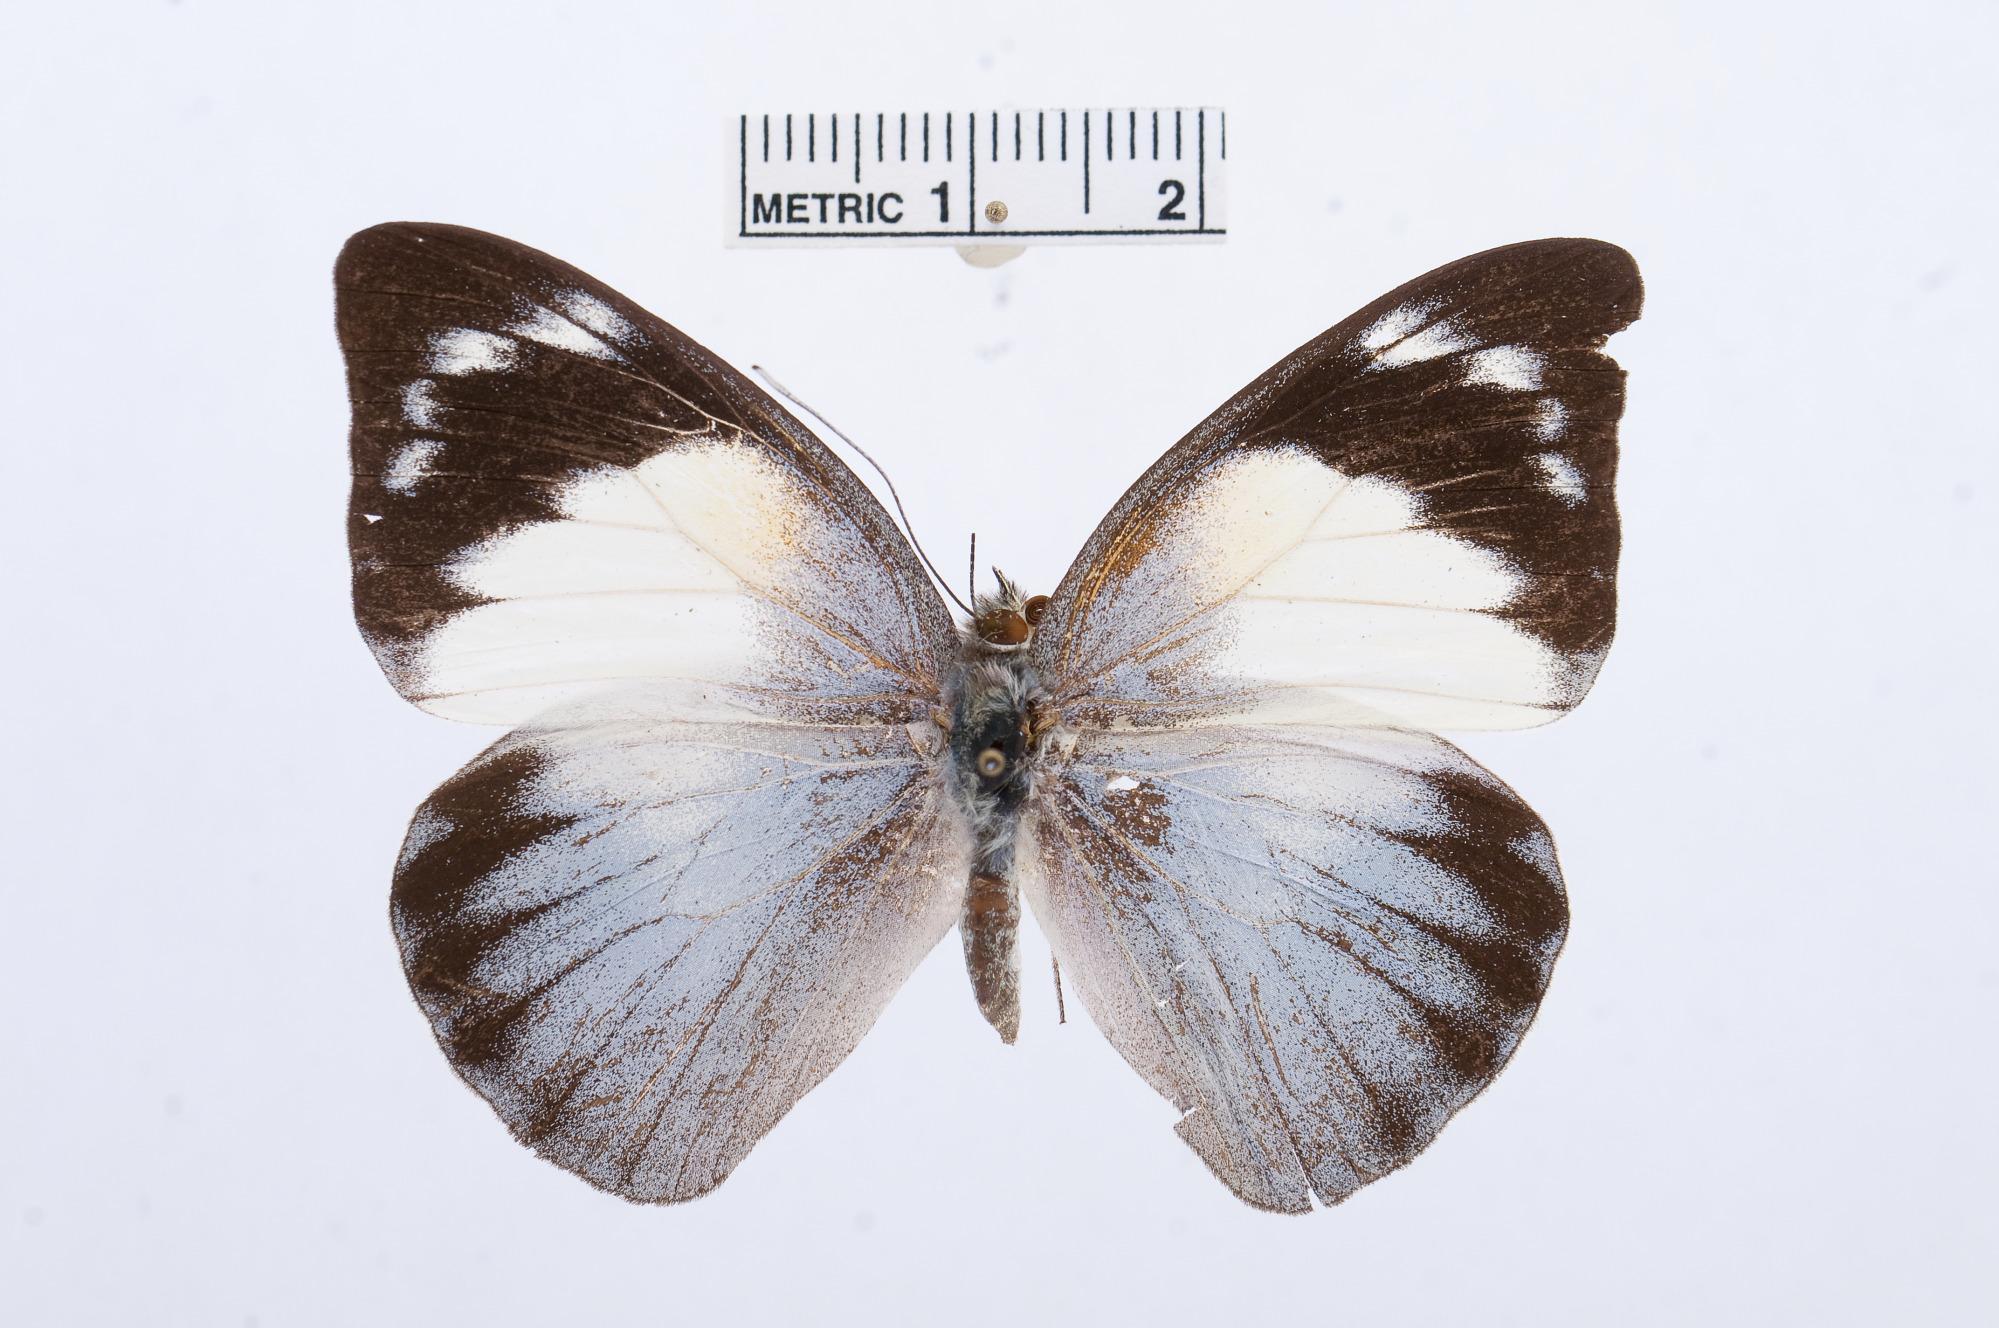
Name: Appias melania
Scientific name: Appias melania
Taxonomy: Animalia, Arthropoda, Hexapoda, Insecta, Lepidoptera, Pieridae, Pierinae